Answer in natural language. Considering the relative positions, where is white rhombus toilet (highlighted by a red box) with respect to Doorway (highlighted by a green box)? Choose between the following options: right or left
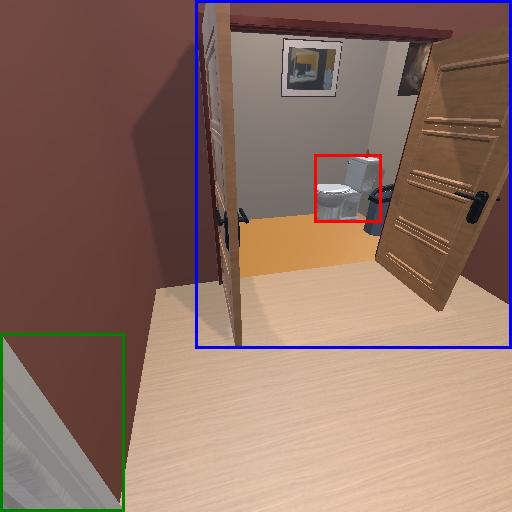
<answer>right</answer>